The Chain Reaction

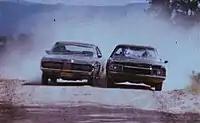
A car chase sequence of "The Chain Reaction".

The film was the idea of director Ian Barry. He had been talking to producer David Elfick about making a film called "Sparks" about a blind film director, based on a short film he had made, but Elfick thought the subject matter would be too difficult to finance. Barry had written another film, a thriller then entitled "The Man at the Edge of the Freeway", and Elfick decided to make that instead. The movie was budgeted at $600,000 but the Australian Film Commission thought it was too high so it was re-budgeted at $450,000. George Miller came on the project as associate producer.